Fur trade

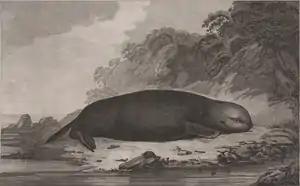
A sea otter, drawing by S. Smith after John Webber

John C. Phillips and J.W. Smurr tied the fur trade to an imperial struggle for power, positing that the fur trade served both as an incentive for expanding and as a method for maintaining dominance. Dismissing the experience of individuals, the authors searched for connections on a global stage that revealed its "high political and economic importance." E.E. Rich brought the economic purview down a level, focusing on the role of trading companies and their men as the ones who "opened up" much of Canada's territories, instead of on the role of the nation-state in opening up the continent.